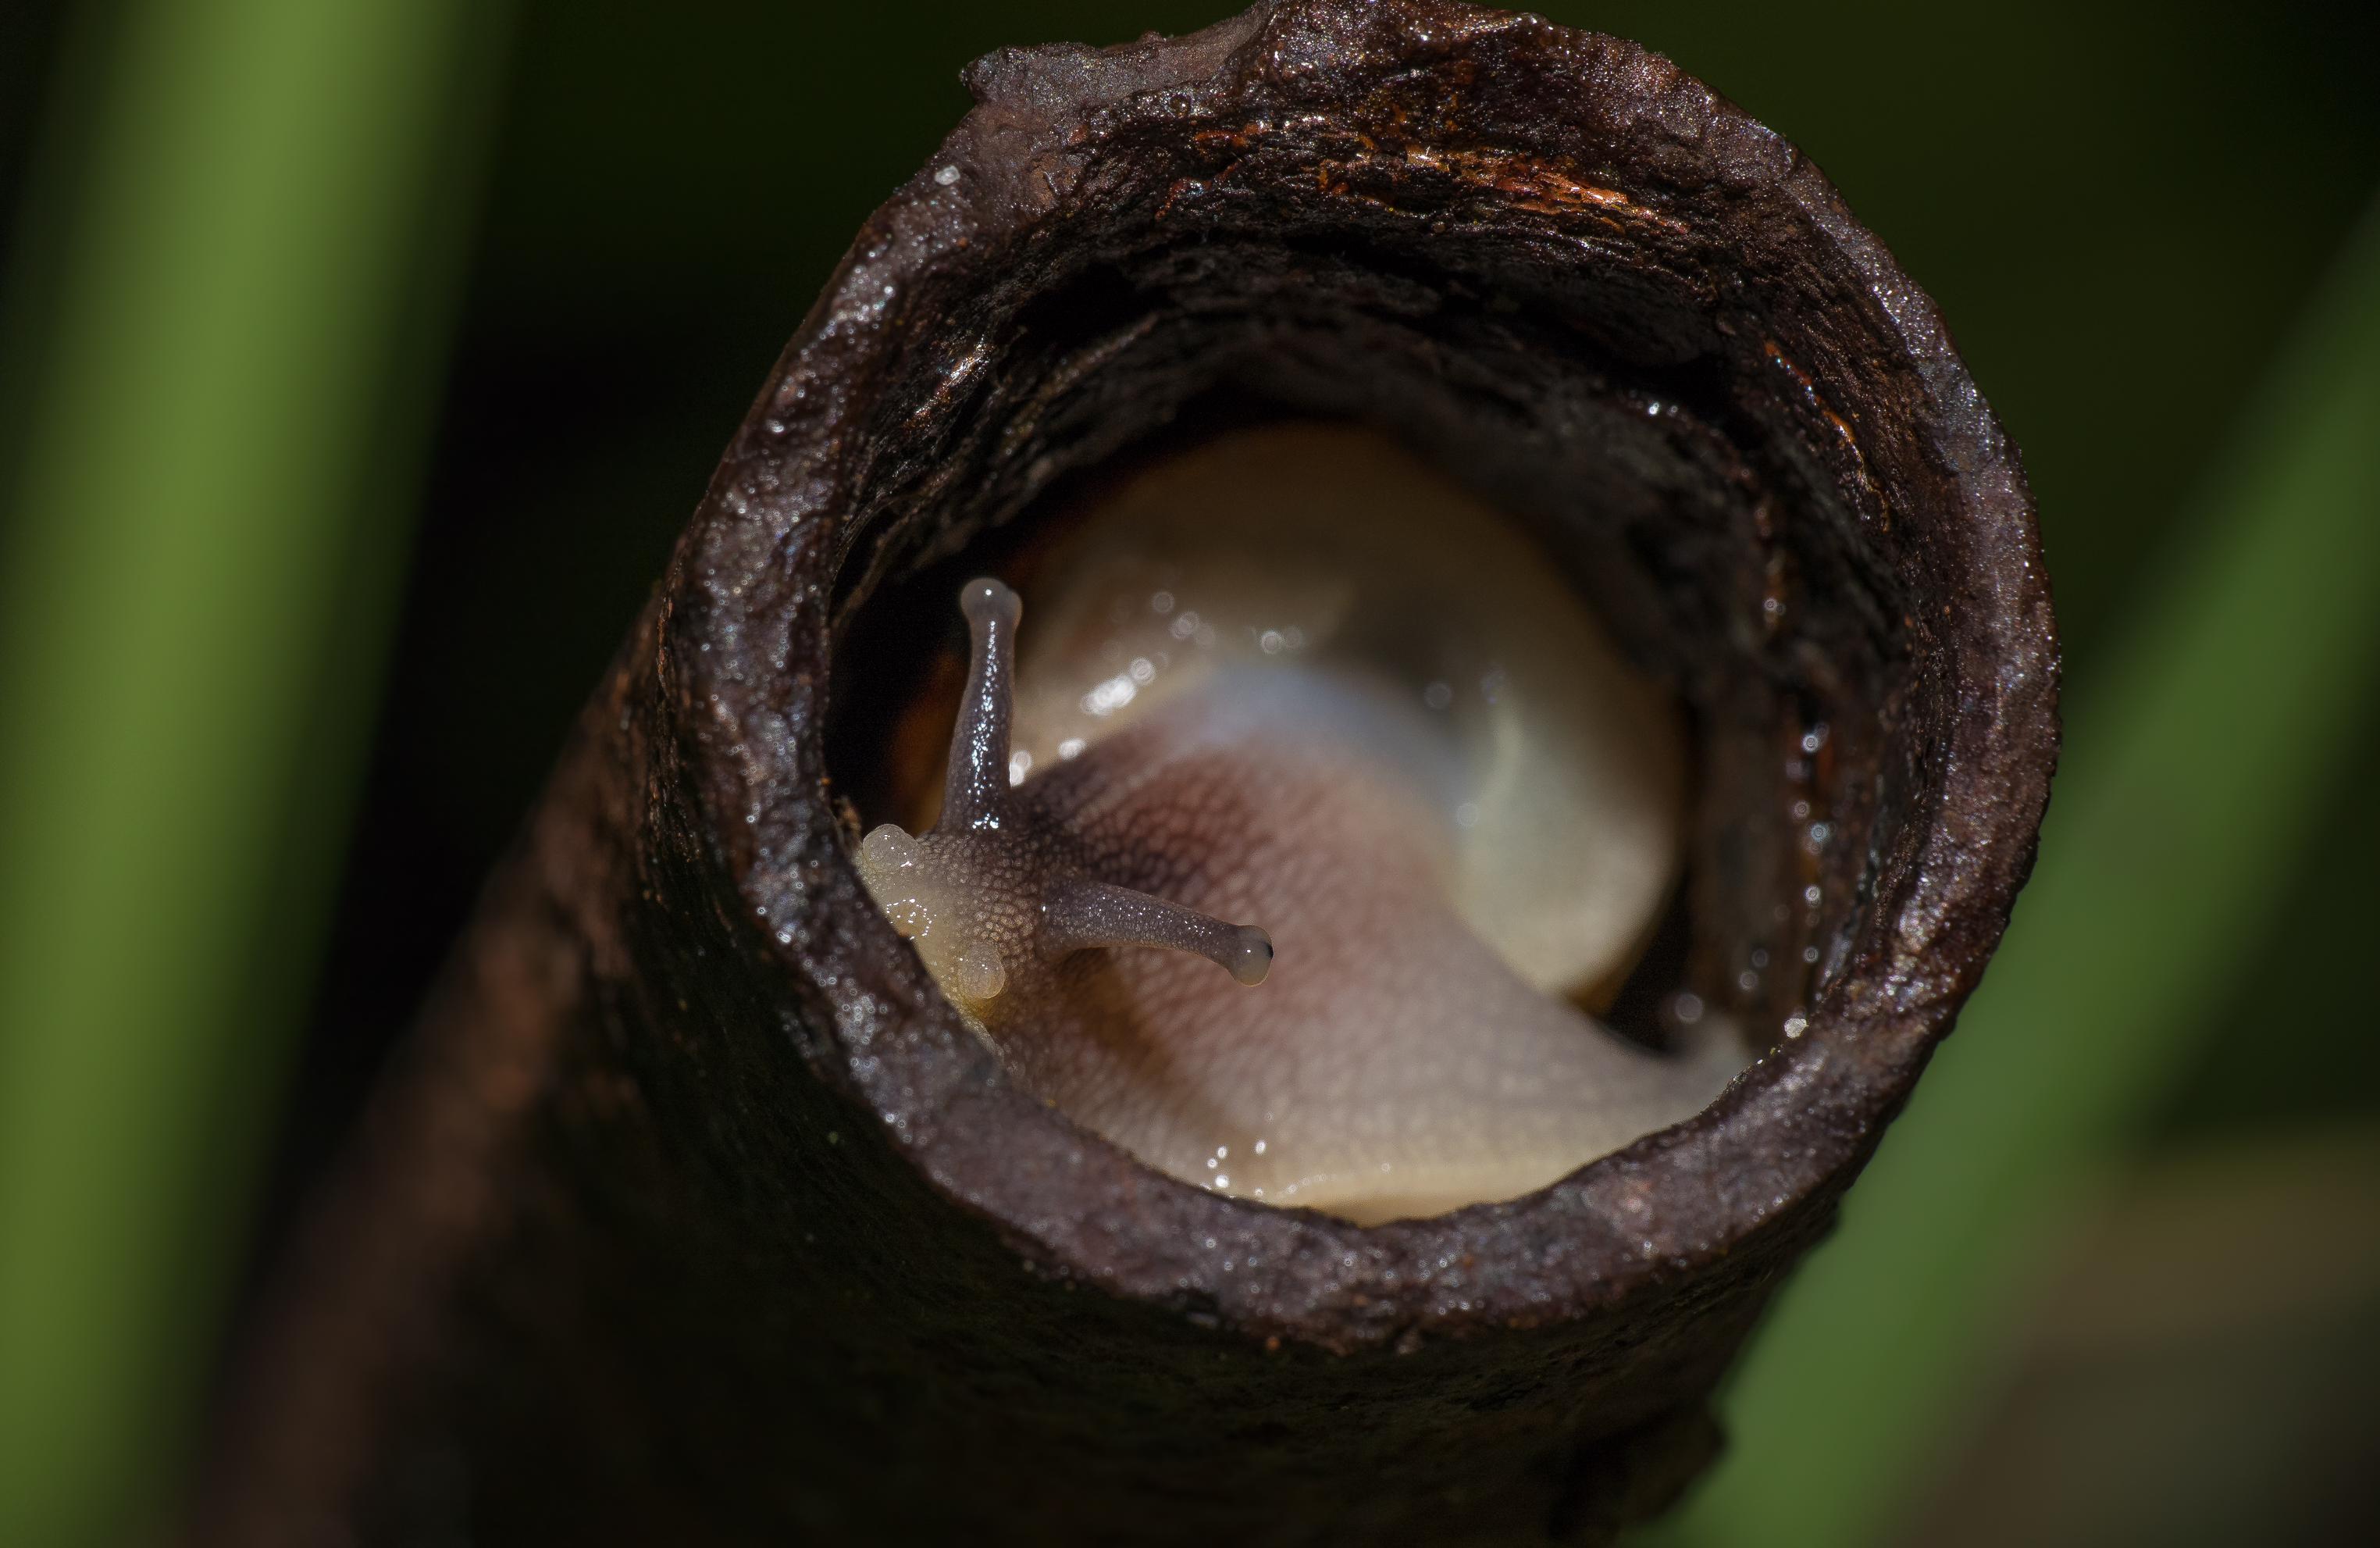
nature, branch, photography, leaf, flower, wildlife, green, macro, reptile, fauna, close up, snail, eye, animals, naturaleza, organ, lumixfz1000, fz1000, ggl1, xovesphoto, animales, panasoniclumixfz1000, caracoles, raynox150, macro photography, plant stem